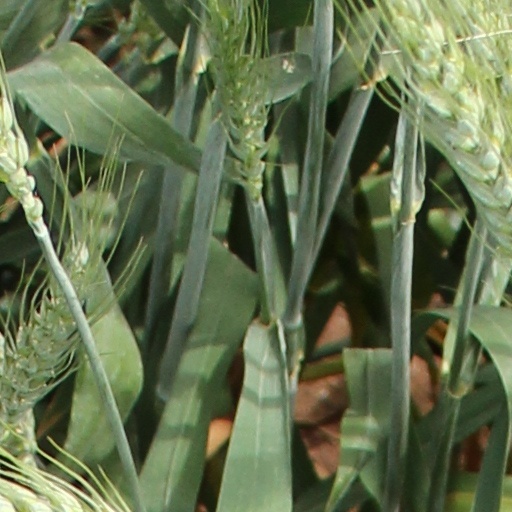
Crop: wheat